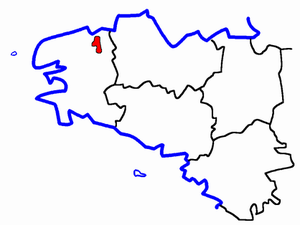
Le canton de Morlaix est un canton français situé dans le département du Finistère et la région Bretagne.